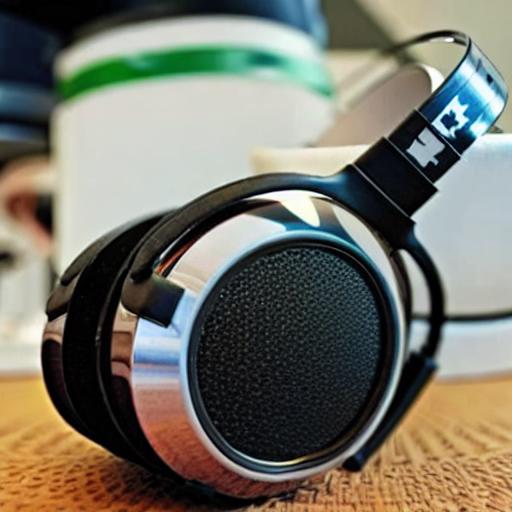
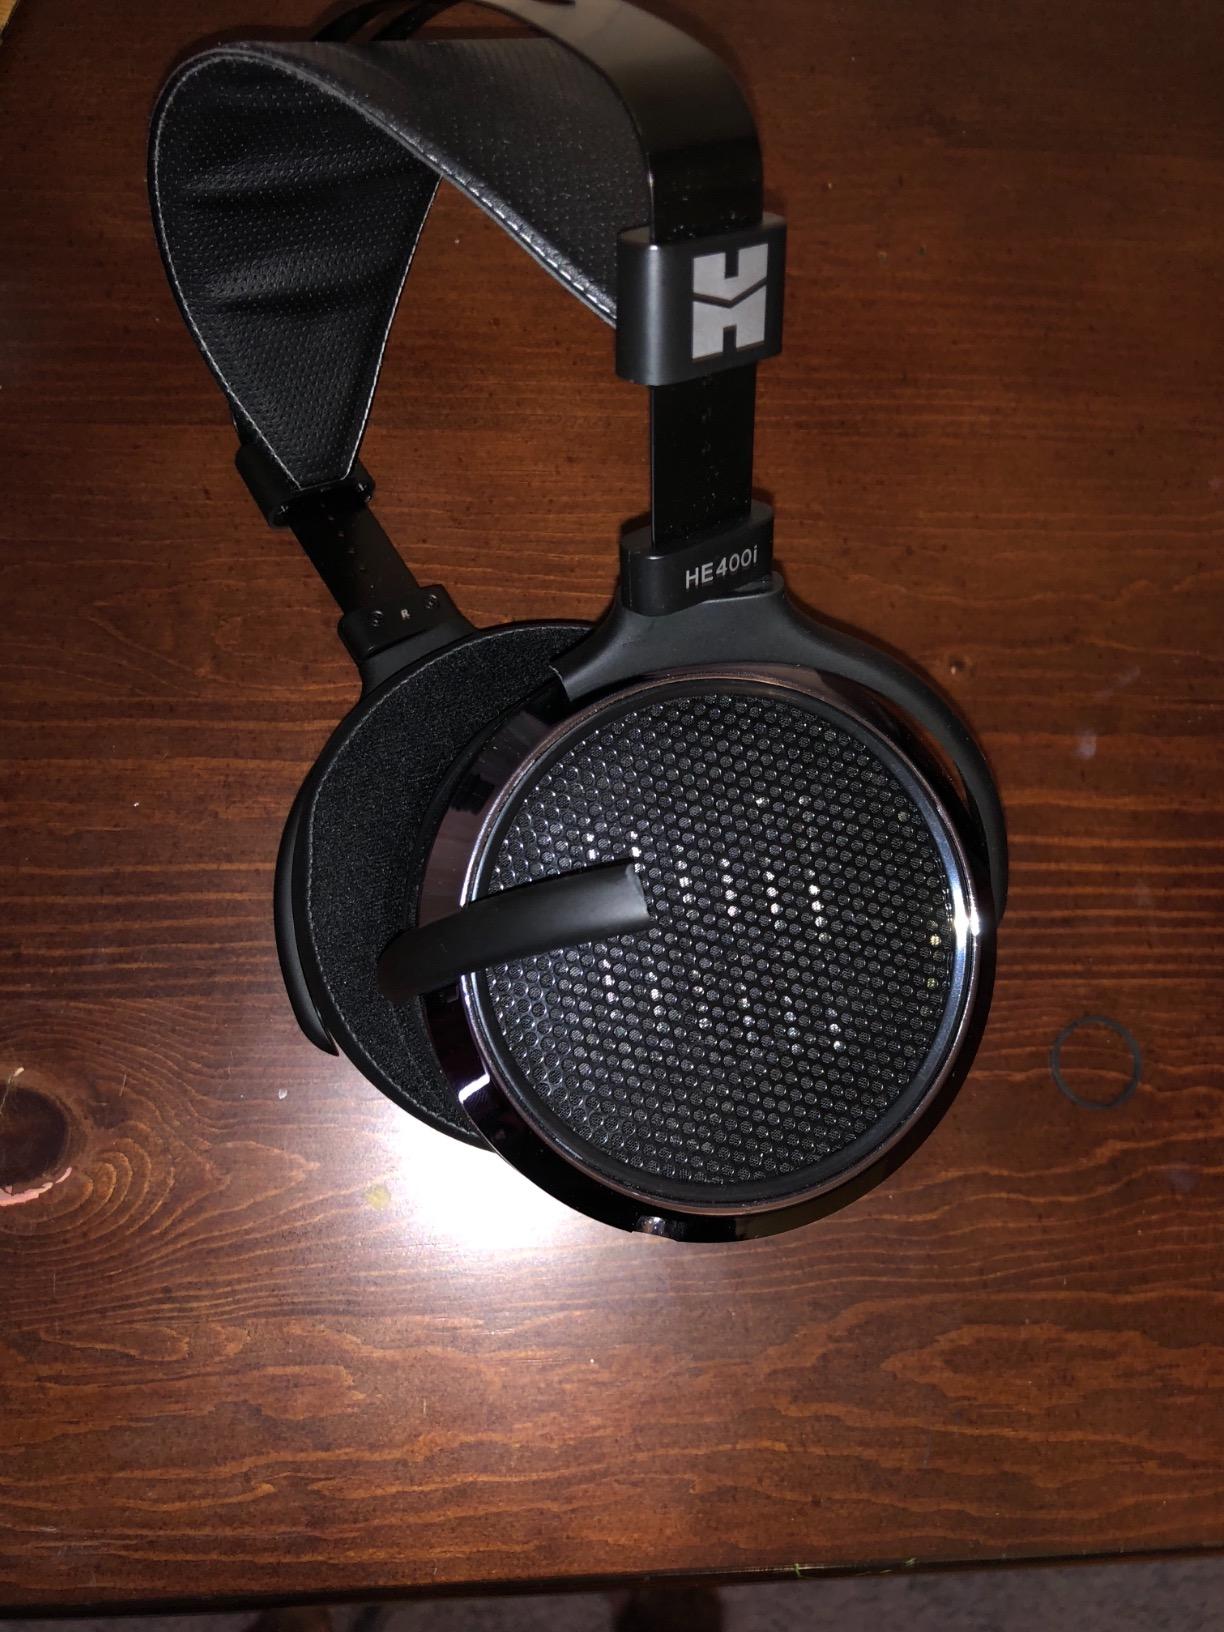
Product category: headphones
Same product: no